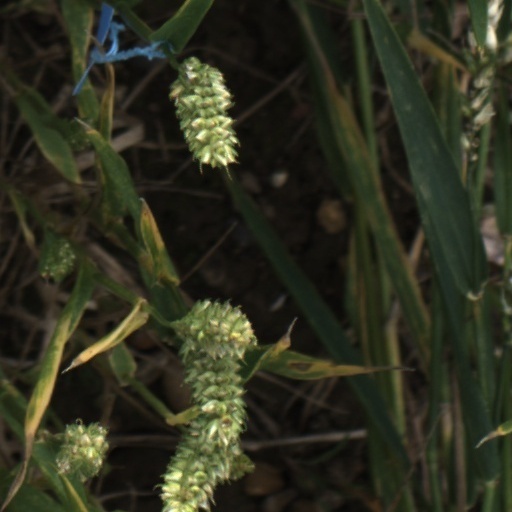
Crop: wheat